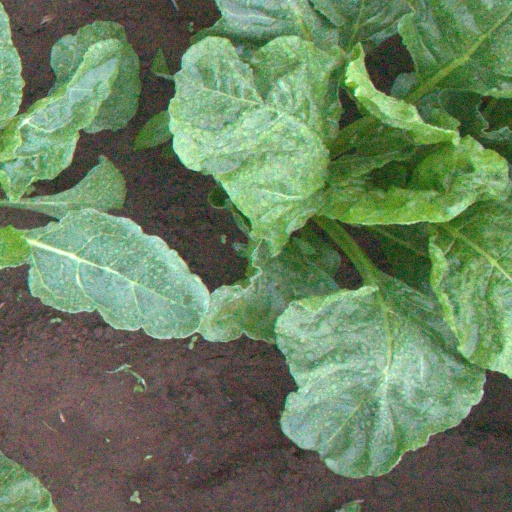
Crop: sugar beet